USS Macon (ZRS-5)

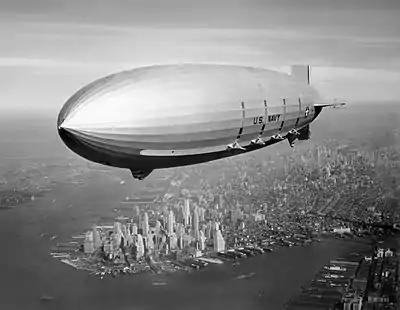
USS "Macon" over New York City in 1933

USS "Macon" (ZRS-5) was a rigid airship built and operated by the United States Navy for scouting and served as a "flying aircraft carrier", carrying up to five single-seat Curtiss F9C Sparrowhawk parasite biplanes for scouting or two-seat Fleet N2Y-1s for training. In service for less than two years, the "Macon" was damaged in a storm and lost off California's Big Sur coast in February 1935, though most of the crew were saved. The wreckage is listed as the USS "Macon" Airship Remains on the U.S. National Register of Historic Places.